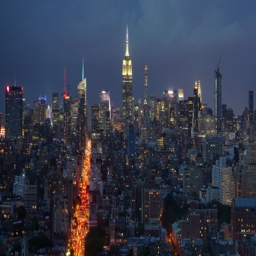
a dramatic day to night time lapse over filming location while a thunderstorm rolls in over building